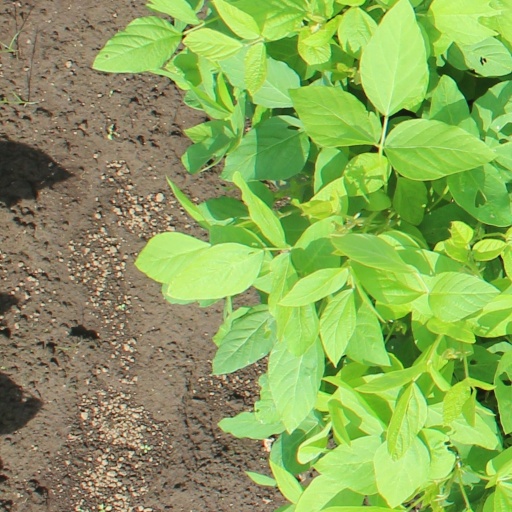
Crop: soybean